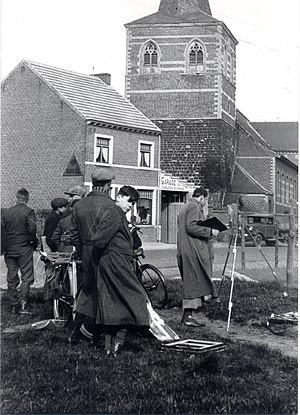
Lismonde peignant à Kermt le 7 avril 1936 (photo Léon van Dievoet)
Kermt est une section de la ville belge de Hasselt située en Région flamande dans la province de Limbourg.
Jules Lismonde est un peintre et dessinateur belge, né à Anderlecht le 14 mai 1908, mort à Linkebeek 12 mars 2001.